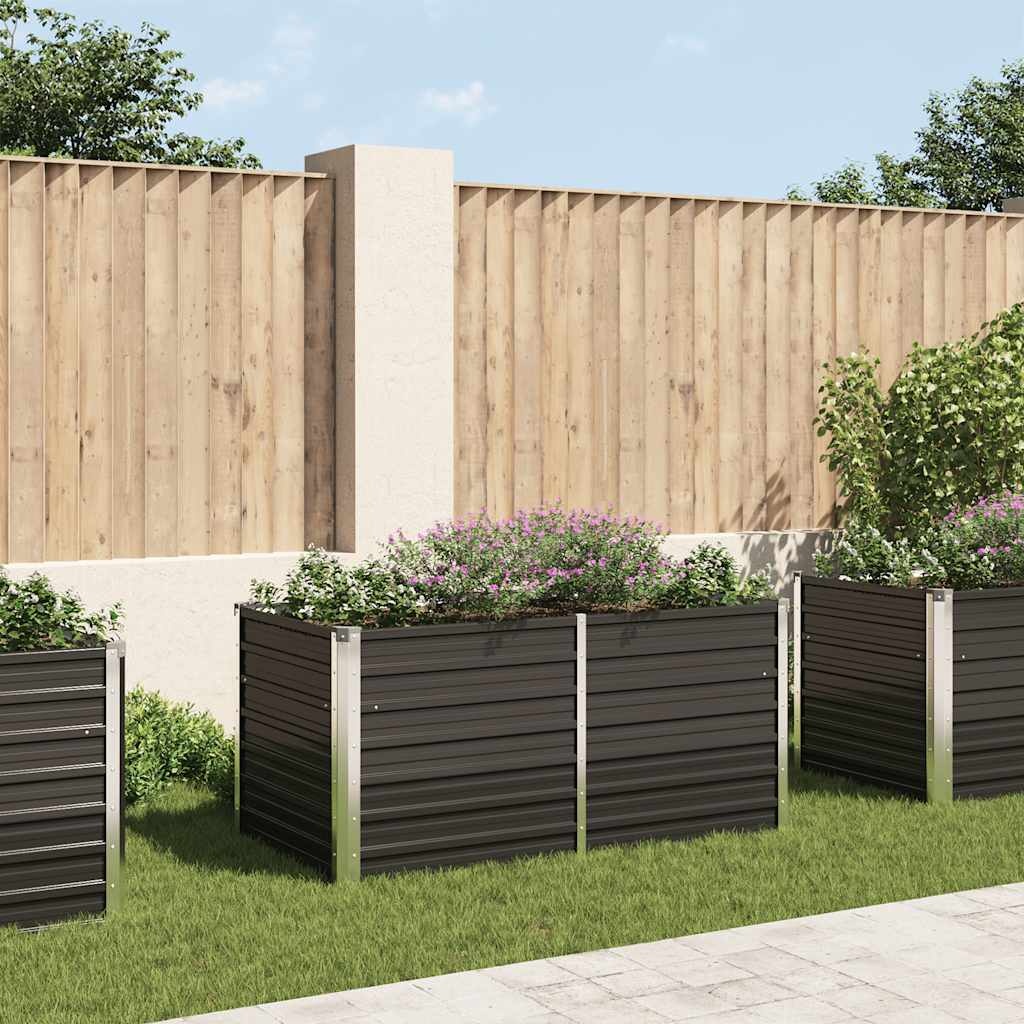
Hochbeet Anthrazit 160 x 80 x 77 cm Verzinkter Stahl
Dieser zeitgenössische rechteckige Gartenpflanzer vereint stilvolles Design mit praktischer Funktionalität und ist eine ideale Ergänzung für Balkone, Terrassen oder Decks. Das moderne Erscheinungsbild und der geräumige Innenraum bieten den perfekten Lebensraum für Blumen, Kräuter und Gemüse.Großer Pflanzraum: Tiefes und breites Hochbeet bietet viel Erde für gesundes Wachstum und ermöglicht den Pflanzen, kräftige Wurzeln zu entwickeln und zu gedeihen.Robuste Konstruktion: Aus verzinktem Stahl mit verstärkten Innenstützstreben gefertigt, sorgt es für langanhaltende Stabilität und Widerstandsfähigkeit im Außenbereich.Sicheres Design: Die umgeklappte Kante verhindert scharfe Ränder und sorgt für sichere Handhabung und Pflege.Einfache Montage: Benutzerfreundlich konstruiert, lässt sich dieses Hochbeet schnell und problemlos aufstellen, sodass das Gärtnern Freude bereitet. Verschönern Sie Ihren Außenbereich mit diesem stilvollen, sicheren und langlebigen rechteckigen Gartenpflanzer – ideal für Blumen, Kräuter oder Gemüse. Farbe: Anthrazit Material: Verzinkter Stahl Abmessungen: 160 x 80 x 77 cm (B x T x H) Mit einem Anthrazit-Finish Mit Sicherheitskanten Offene Unterseite
Brand: vidaXL
Category: Home & Garden > Lawn & Garden > Outdoor Living > Outdoor Structures > Garden Arches, Trellises, Arbors & Pergolas > Arches